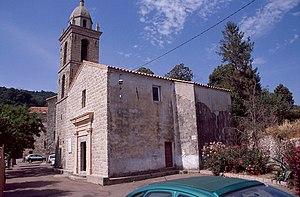
Eglise de l'Assomption
Mela est une commune française située dans la circonscription départementale de la Corse-du-Sud et le territoire de la collectivité de Corse. On la nomme fréquemment Mela-di-Tallano. Situé dans la vallée du Fiumicicoli, le village appartient à la piève de Tallano, en Alta Rocca.